Robert Craufurd

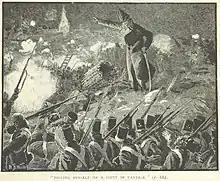
Craufurd at Ciudad Rodrigo (from a British book)

On 19 January 1812, as he stood on the glacis of Ciudad Rodrigo, directing the stormers of the Light Division, he fell mortally wounded. His body was carried out of action by his staff officer, Lieutenant Shaw of the 43rd, and, after lingering four days, he died.